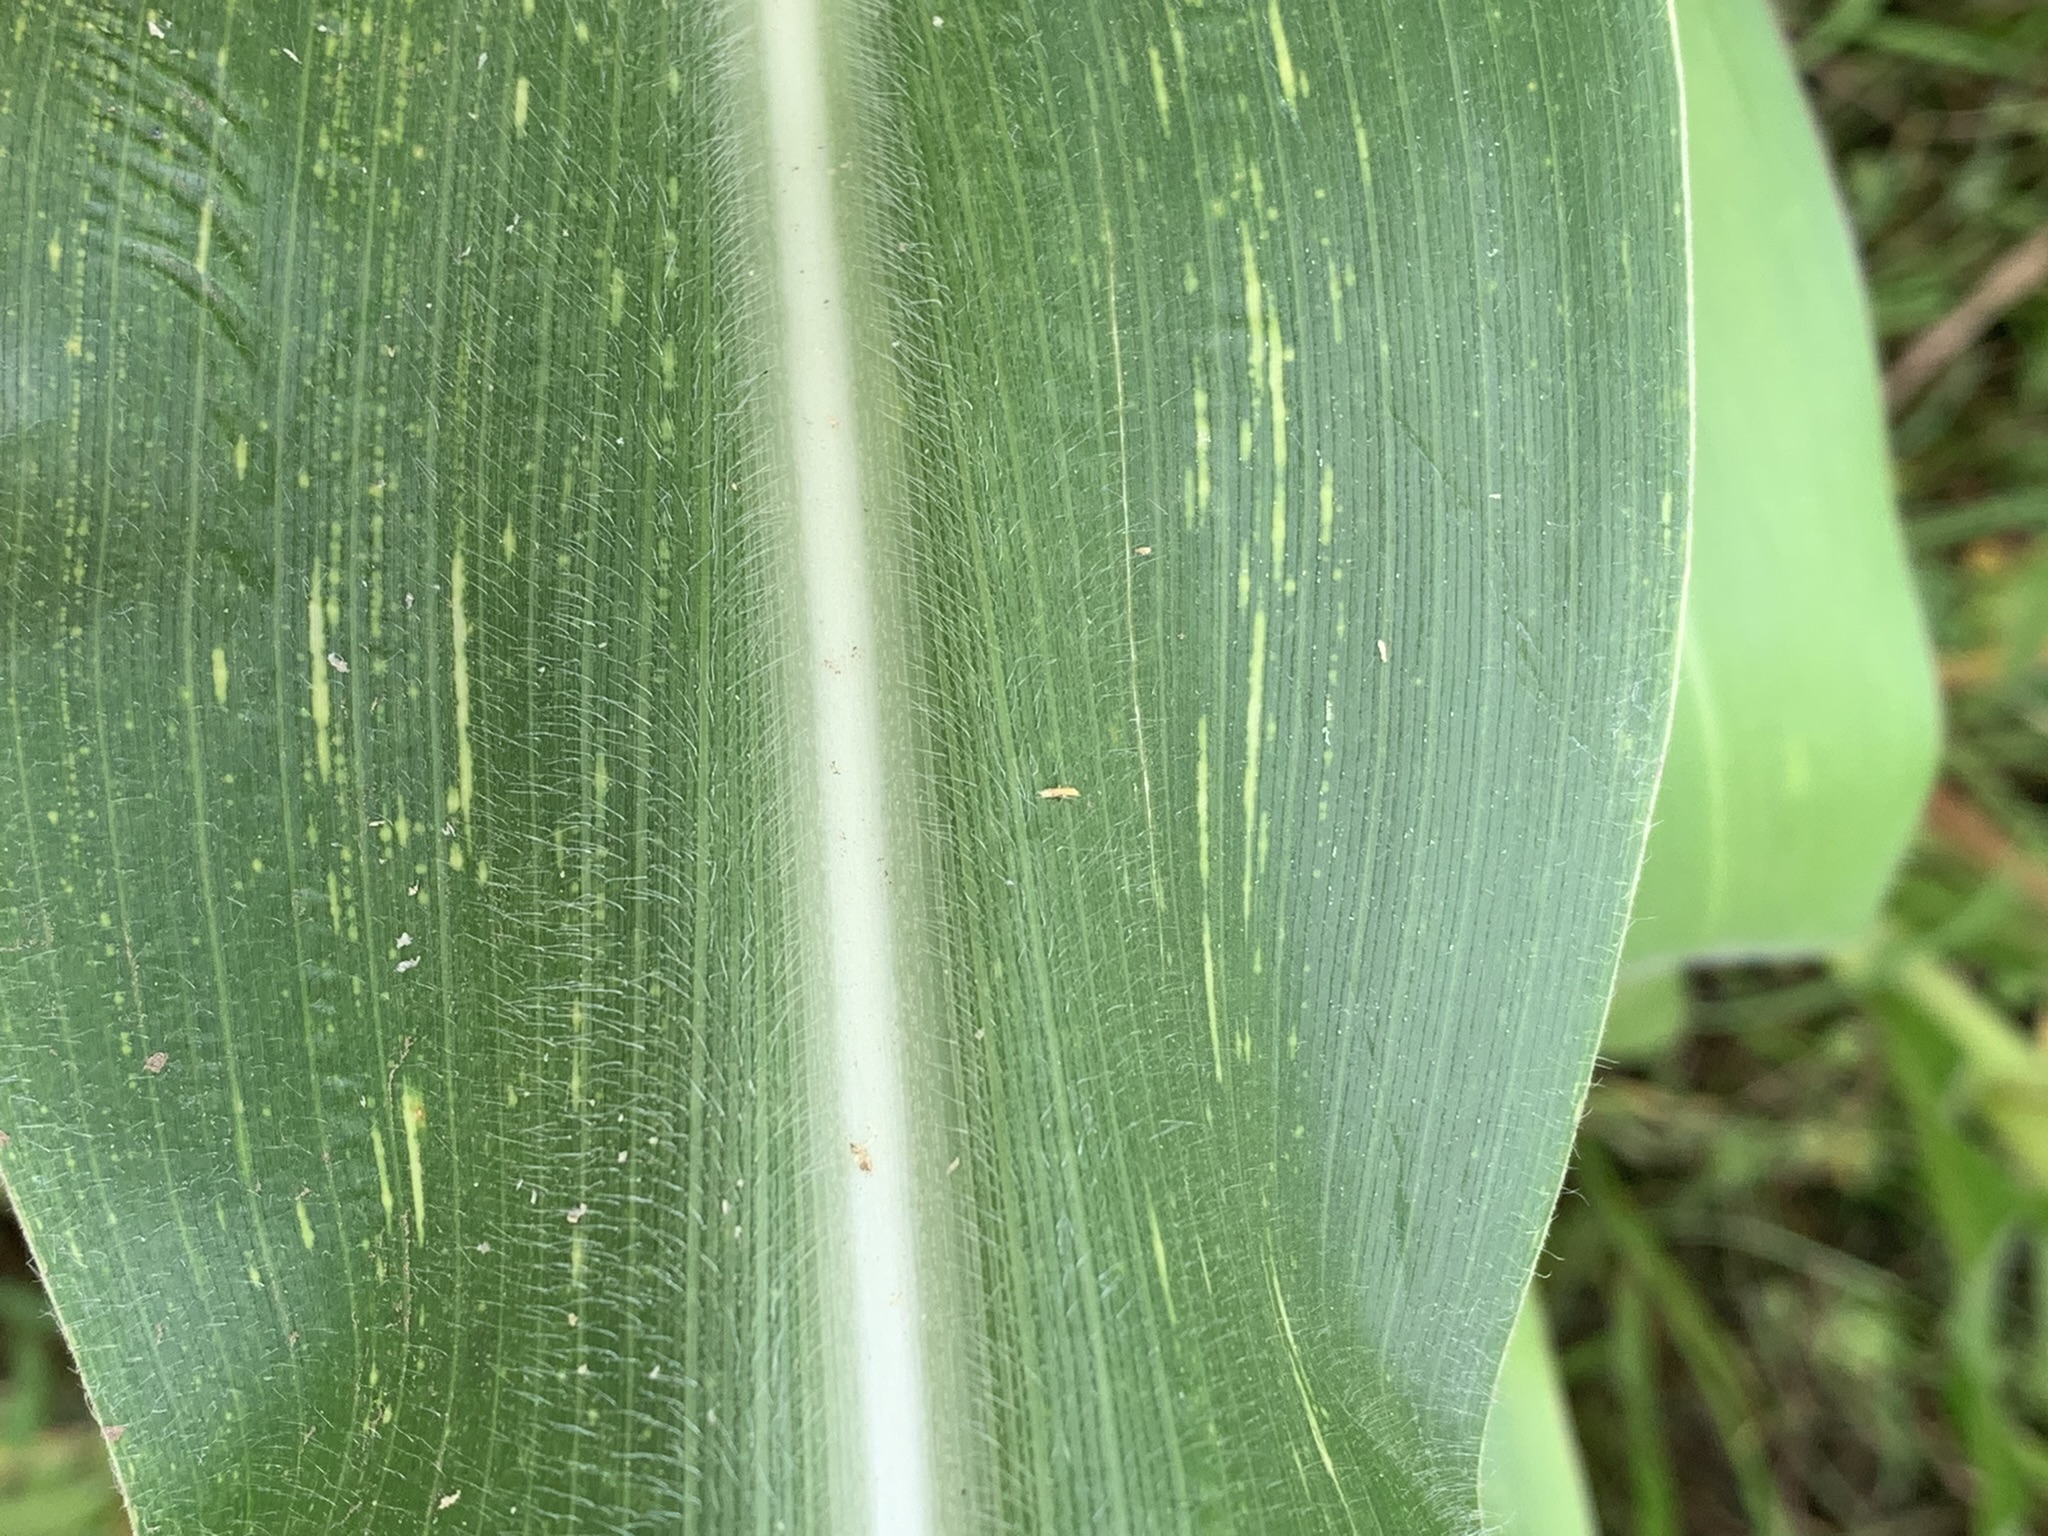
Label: MSV